Demographic history of Jerusalem

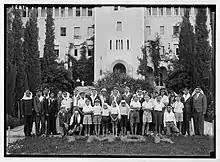
Arab boys at Jerusalem YMCA, 1938

Between 1838 and 1876, conflicting estimates exist regarding whether Muslims or Jews constituted a "relative majority" (or plurality) in the city.